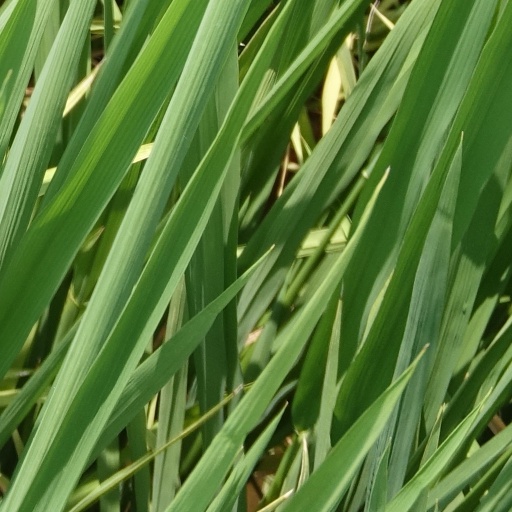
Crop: rice